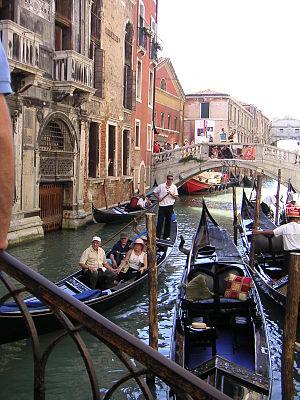
rio canonica venise